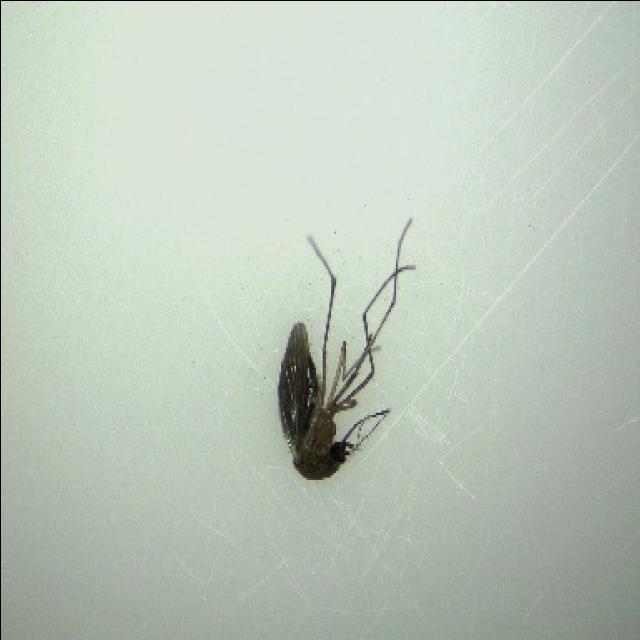
Species: culex_tritaeniorhynchus